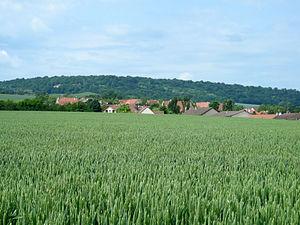
Fléville-devant-Nancy est une commune française située dans le département de Meurthe-et-Moselle en région Grand Est.